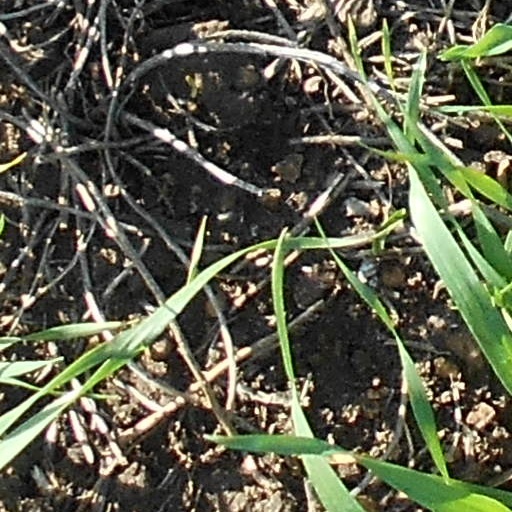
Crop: wheat